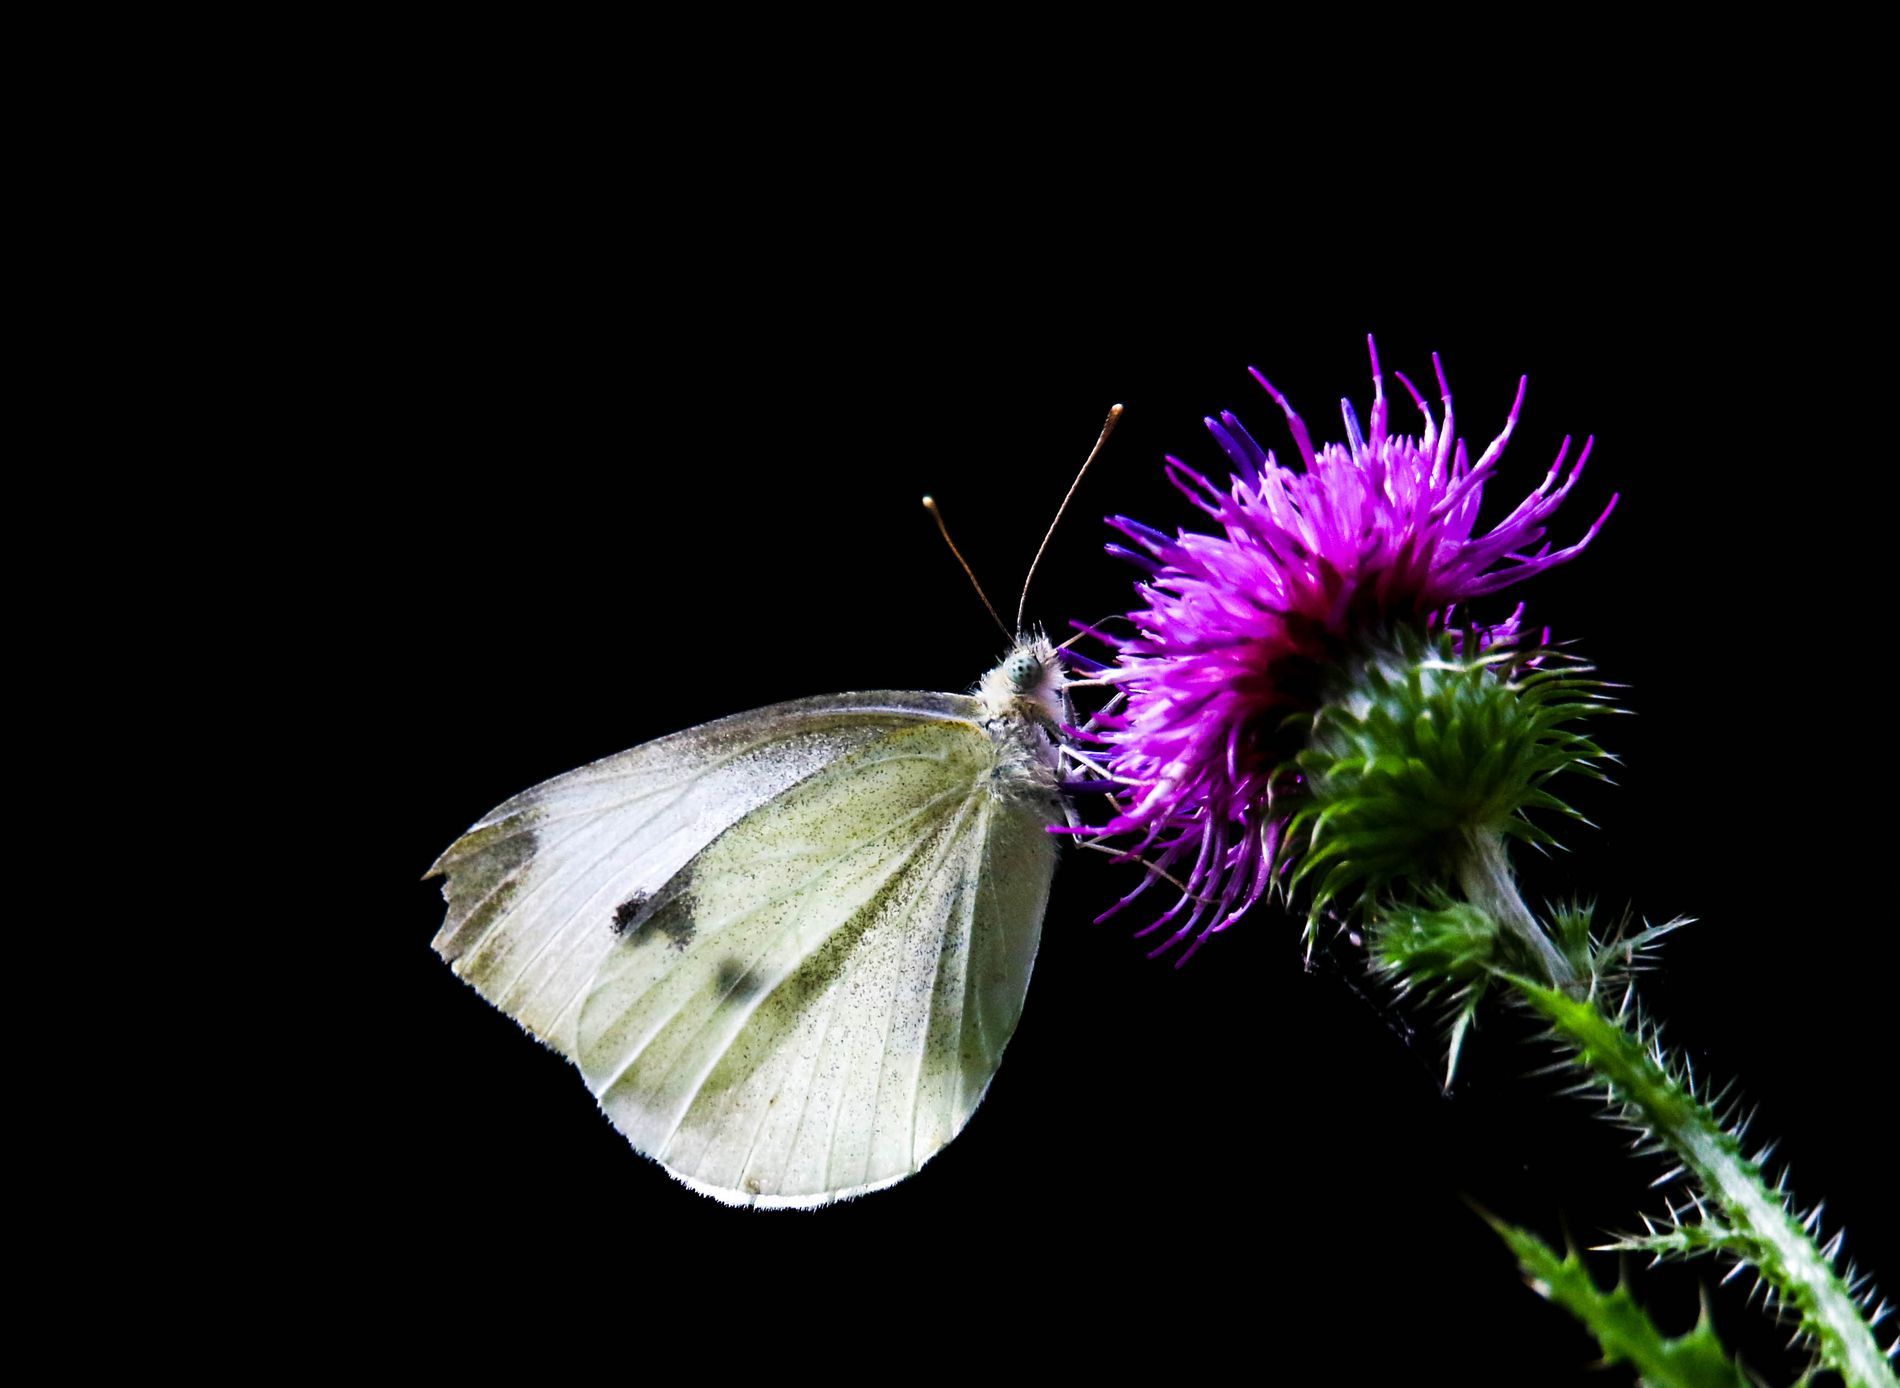
Butterfly on Thistle
The photo shows a white butterfly resting on a bright purple flower against a Dark black background.
The photo is a close-up shot taken from a straight-on angle, focusing on the butterfly and flower. The setting is likely outdoors; it seems to be at night. The atmosphere feels peaceful. The colors are the white of the butterfly, the purple of the flower, and all with the dark black.
Labels: Flower, Plant, Thistle, Animal, Insect, Invertebrate, Pollen, Daisy, Geranium, Butterfly, Dark Background
Camera: Canon Canon EOS 7D Mark II
Lens: 150-600mm F5-6.3 DG OS HSM | Sports 014, Canon 150-600mm F5-6.3 DG OS HSM | Sports 014
Aperture: F5.6
Exposure: 1/1000 sec
ISO: 640
Focal length: 600.0 mm